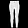
Label: Trouser